Vincennes University

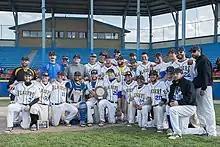
The Vincennes Trailblazers baseball team in 2014

VU is a member of the National Junior College Athletic Association (NJCAA). In honor of its local heritage, the VU team moniker is the Trailblazers. Trailblazers refers to the early years of Vincennes as a French fur-trading post and American outpost in the frontier of the Northwest Territory and its later period as capital of the Indiana Territory. When the Trailblazers moniker needs to be personified by a mascot, VU depicts a Trailblazer as minute man or woodsman-type frontier settler, inspired by such as George Rogers Clark who resided in Indiana after his military career.